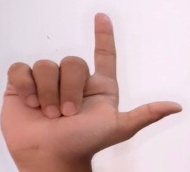
ASL sign: L